No. 77 Squadron RAAF

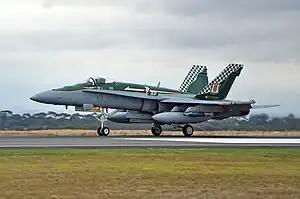
Side view of military combat jet with external fuel tanks and wingtip missiles on a runway

On 1 January 1985, in preparation for the introduction of the McDonnell Douglas F/A-18 Hornet to Australian service, No. 77 Squadron took over all Mirages and Macchi MB-326s of No. 2 Operational Conversion Unit, assuming responsibility for fighter combat instructor, introductory fighter, and Mirage conversion courses. The transfer swelled the squadron's strength to fifty-six aircraft—forty Mirages and sixteen Macchis—and over 500 officers and men, making it the largest operational unit in the RAAF. Along with a heavily expanded training program, and its existing Australian Army close support role, No. 77 Squadron's fleet support commitment was increased to take up the slack resulting from the diminution of the Royal Australian Navy's fixed-wing capability. Its last fatal accident with the Mirage occurred on 2 May 1986; the aircraft crashed into water during air-to-air gunnery practice.